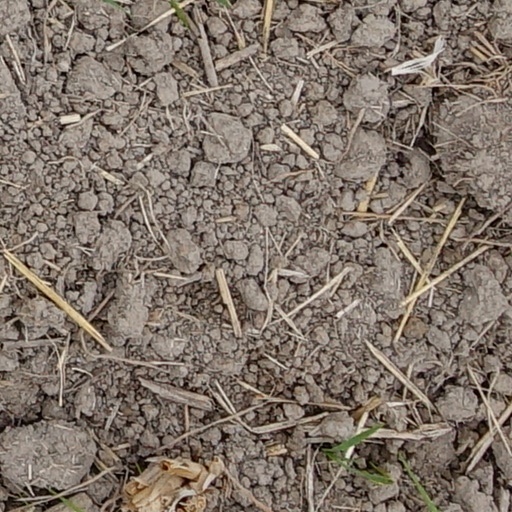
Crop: wheat